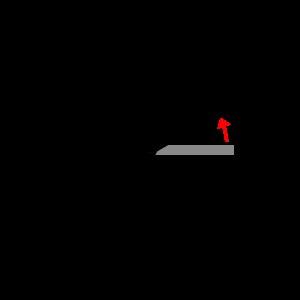
L'heure d'été est un système consistant à ajuster l'heure locale officielle, en ajoutant une heure à celle du fuseau horaire dit « normal », pour une période allant généralement du début du printemps au milieu de l'automne, ce qui a pour effet de retarder l'heure à laquelle le Soleil se lève et se couche.